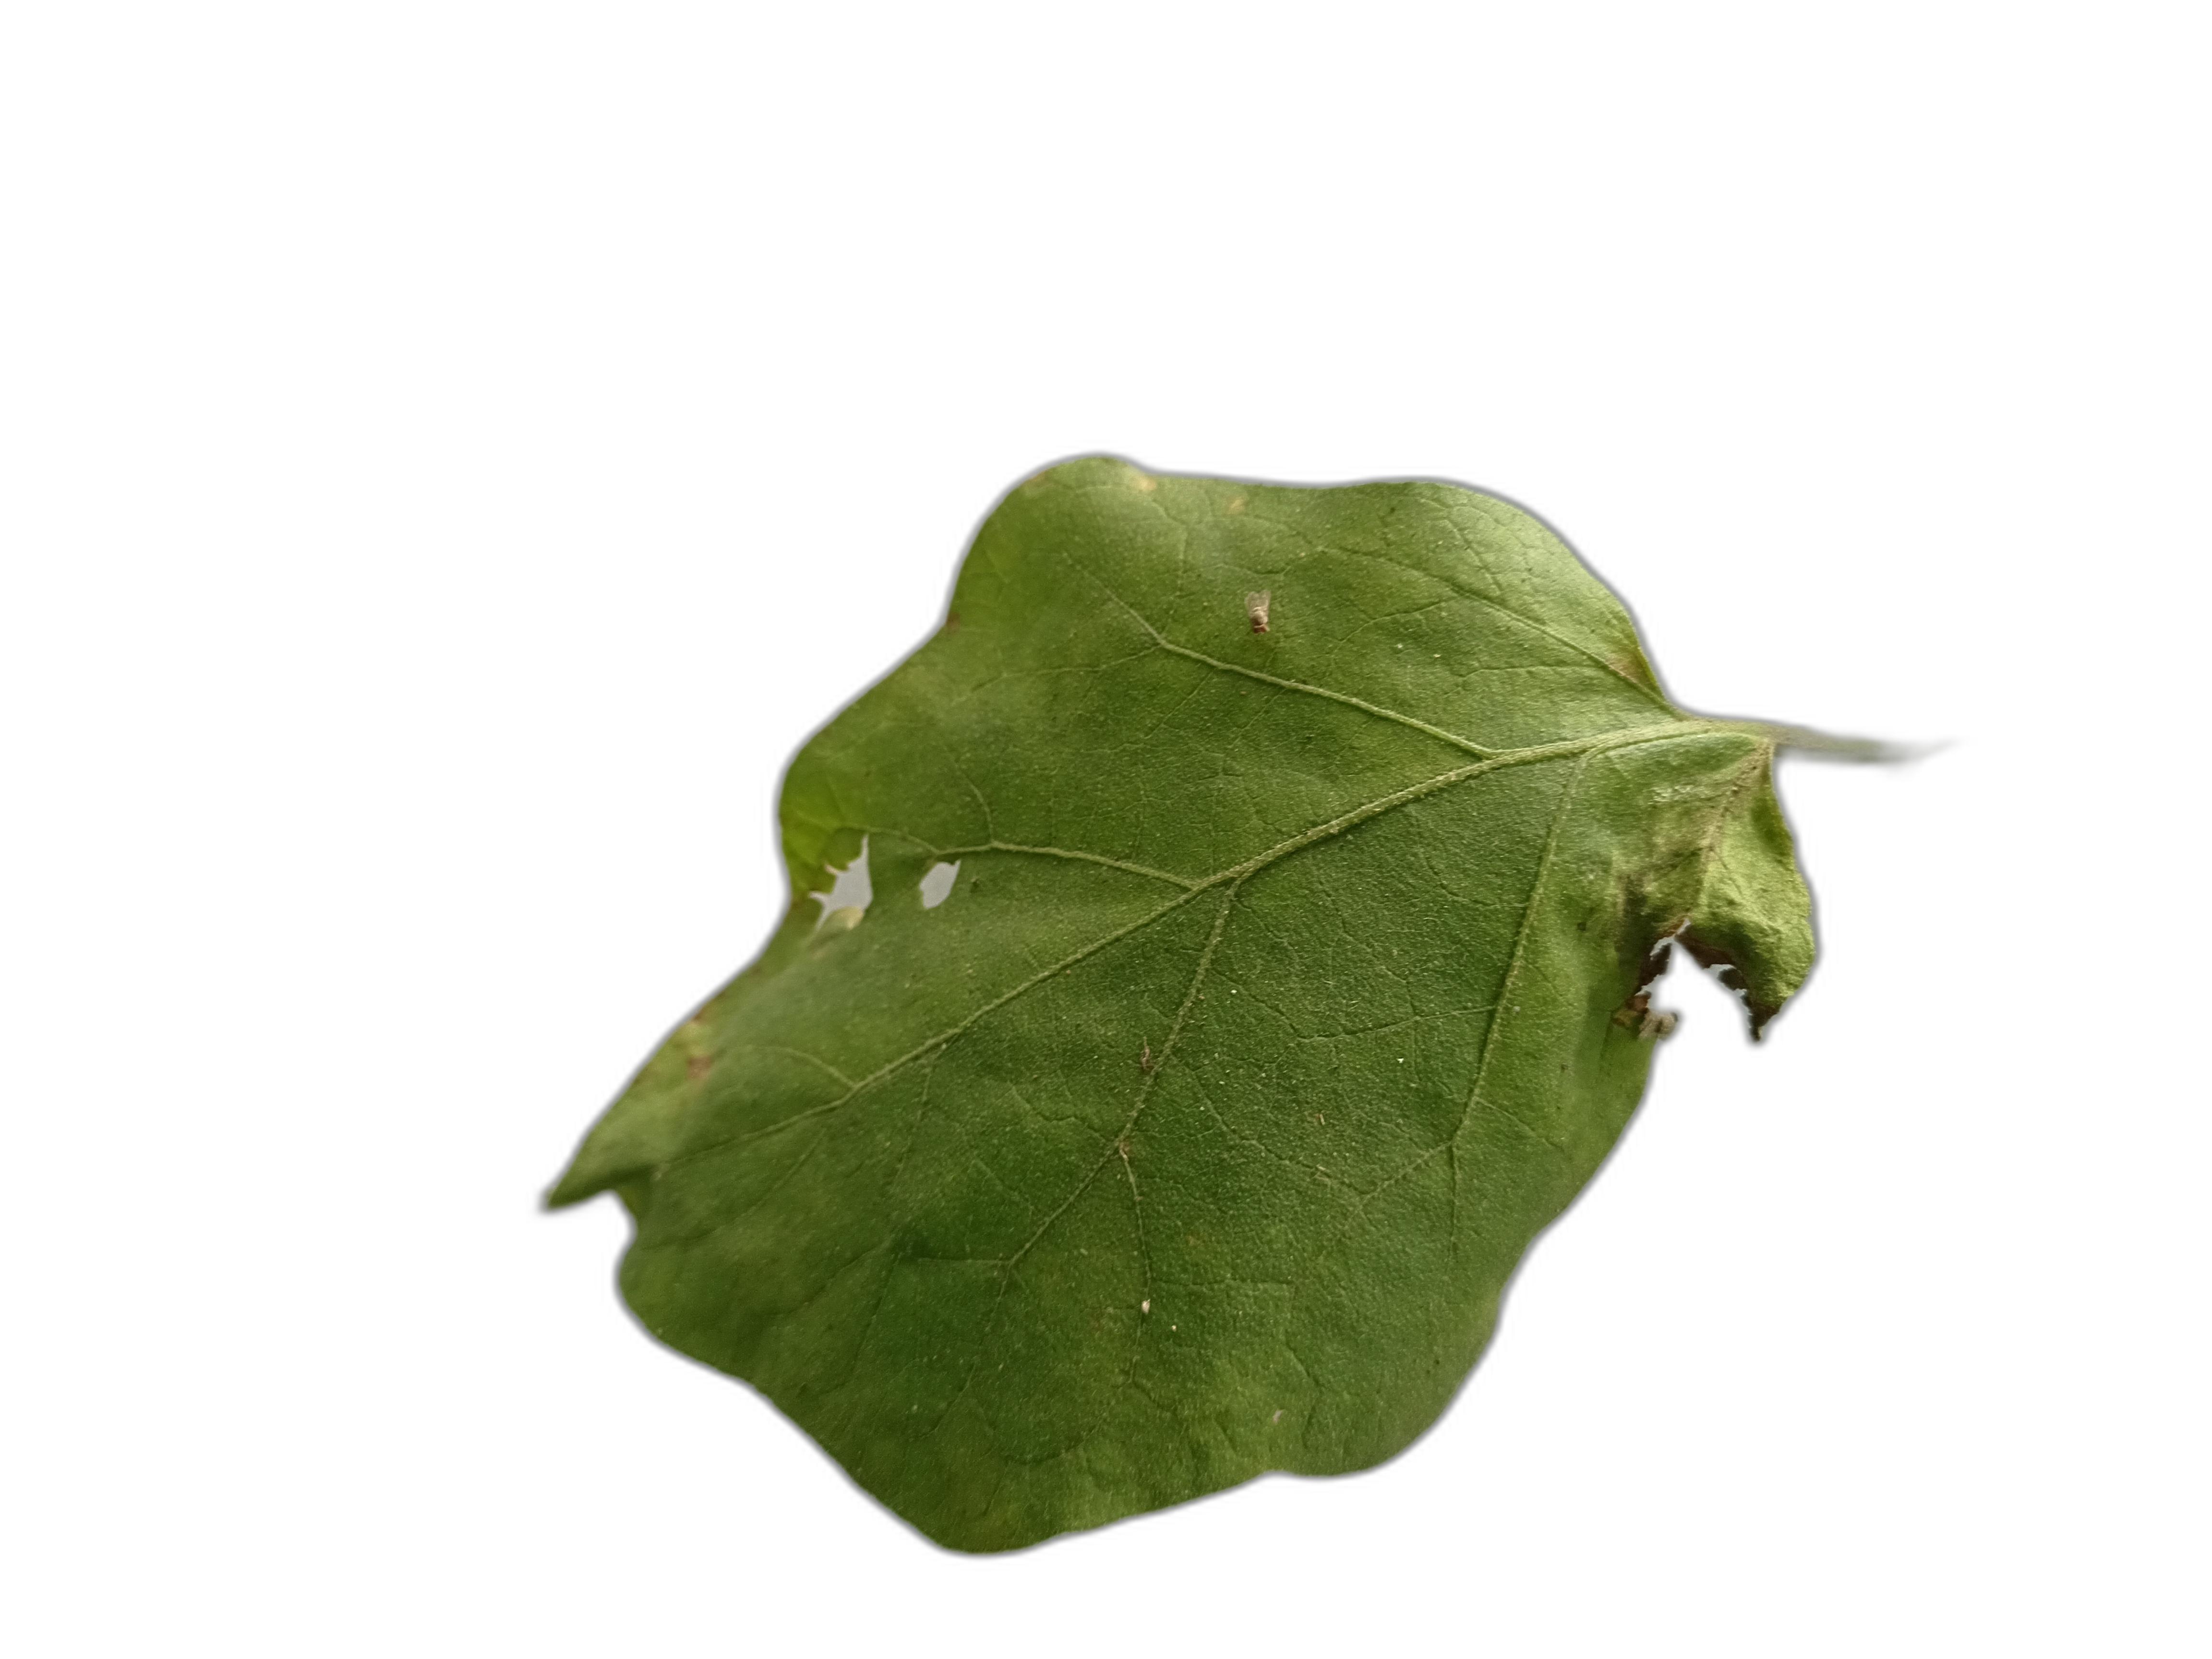
Label: Insect Pest Disease